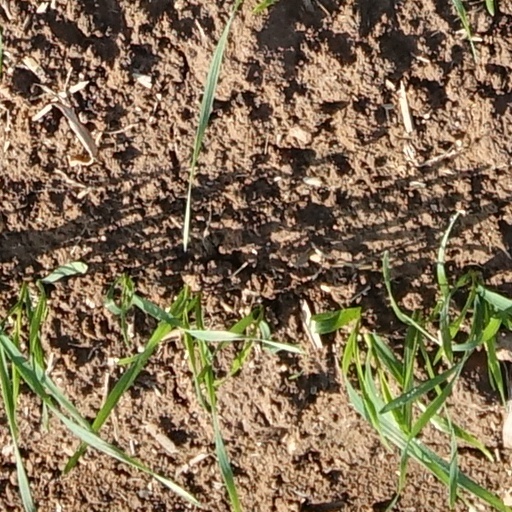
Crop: wheat